Mike Lonergan

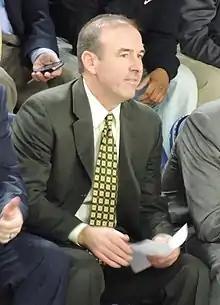
Lonergan in February, 2015

Michael Thomas Lonergan (born January 28, 1966) is the former head coach of the George Washington University Colonials men's basketball team. He replaced Karl Hobbs. He was formerly the coach of the University of Vermont Catamounts and the Catholic University of America (CUA) and before that a point guard for CUA.